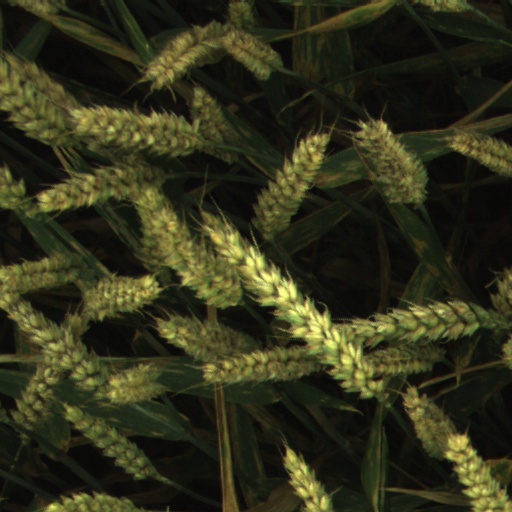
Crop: wheat